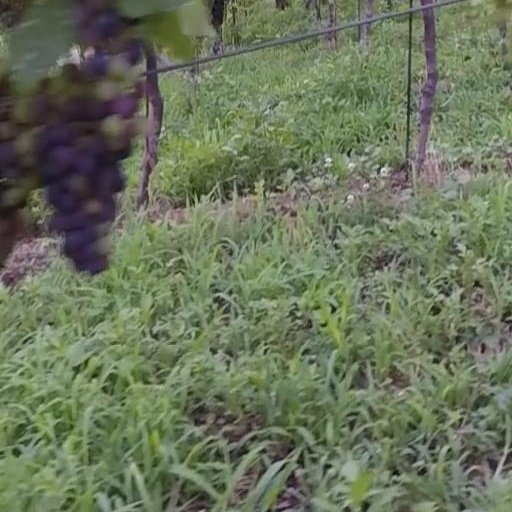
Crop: grape